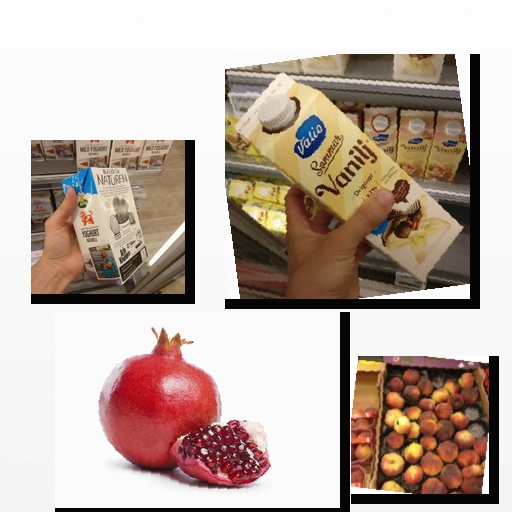
Food items: peach, pomegranate, natural_yogurt, vanilla_yoghurt